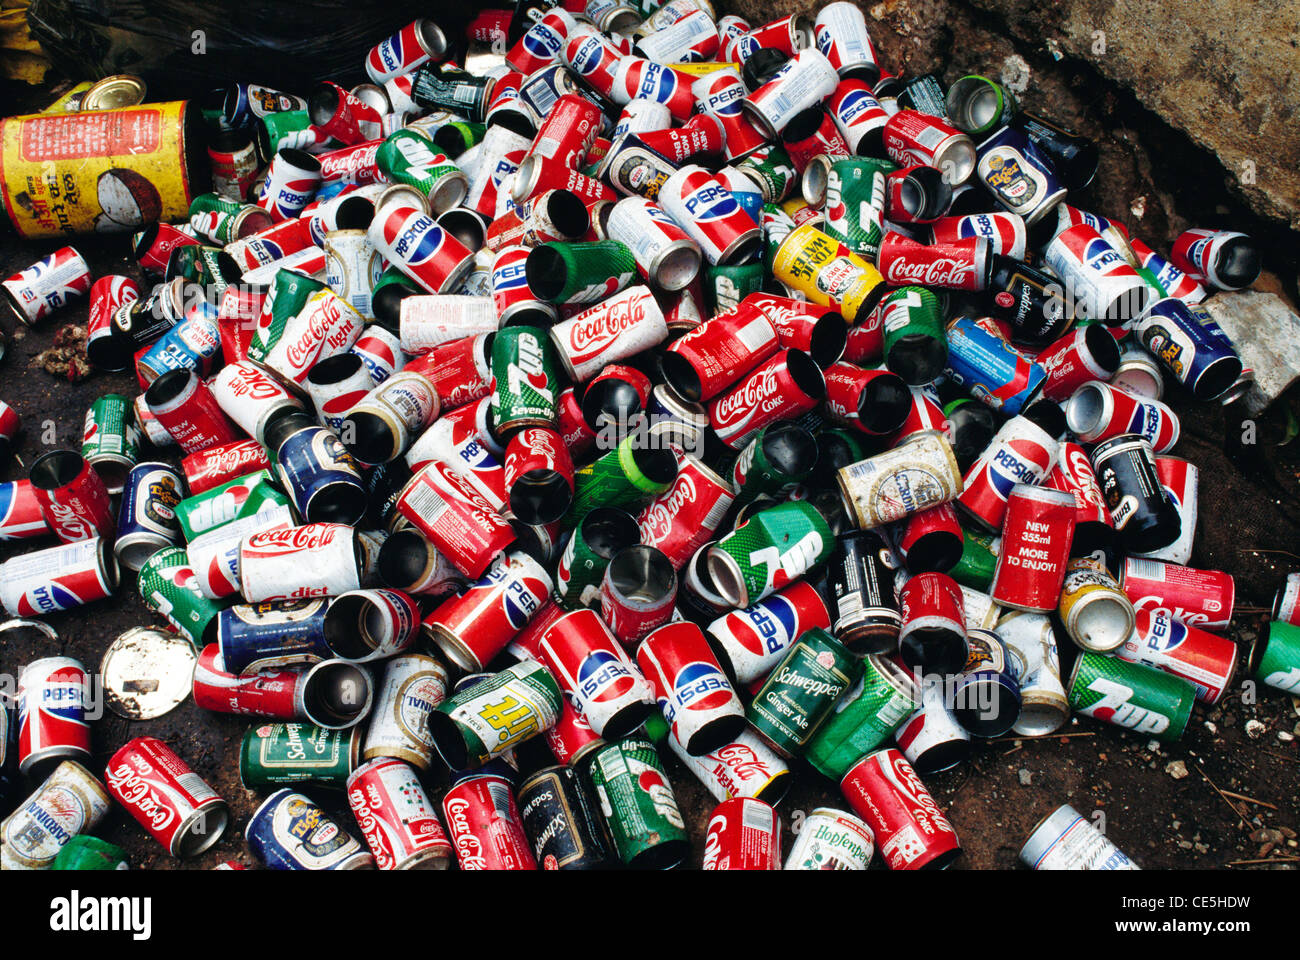
Label: metal